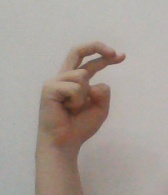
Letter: zay